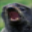
Label: seal